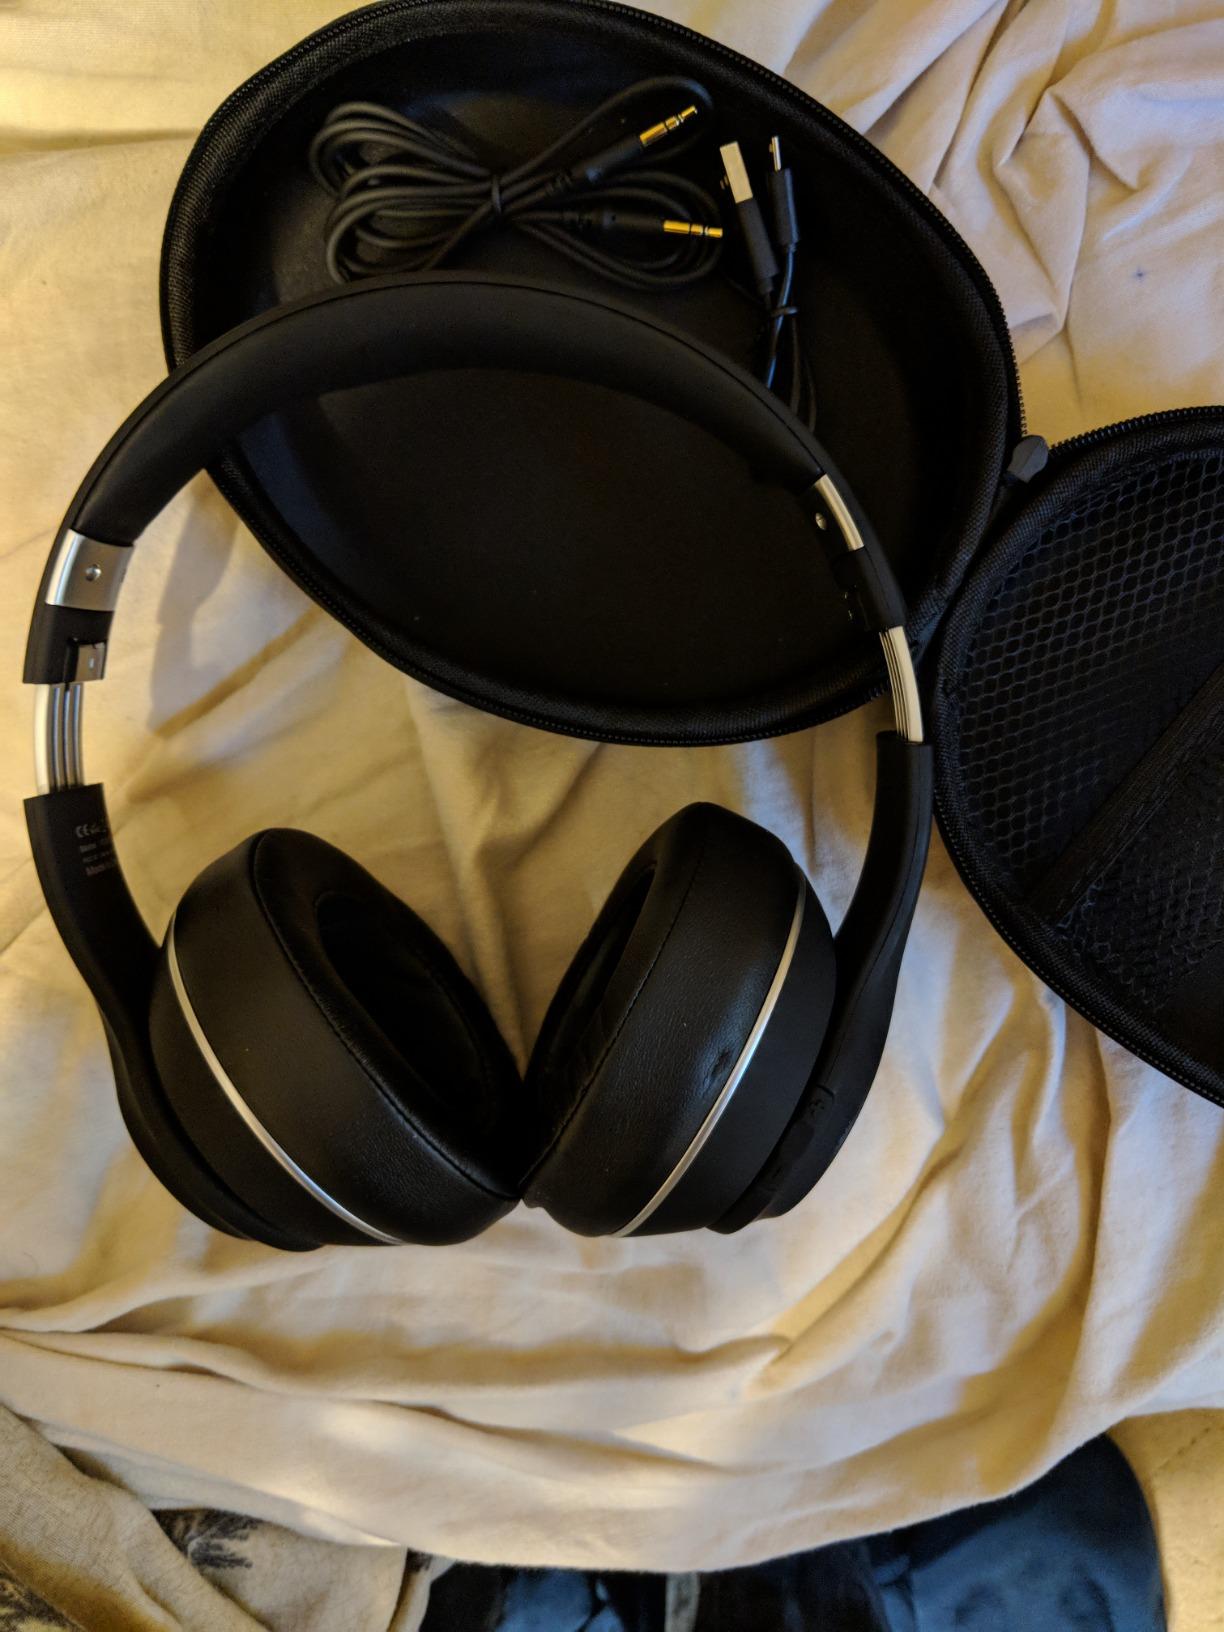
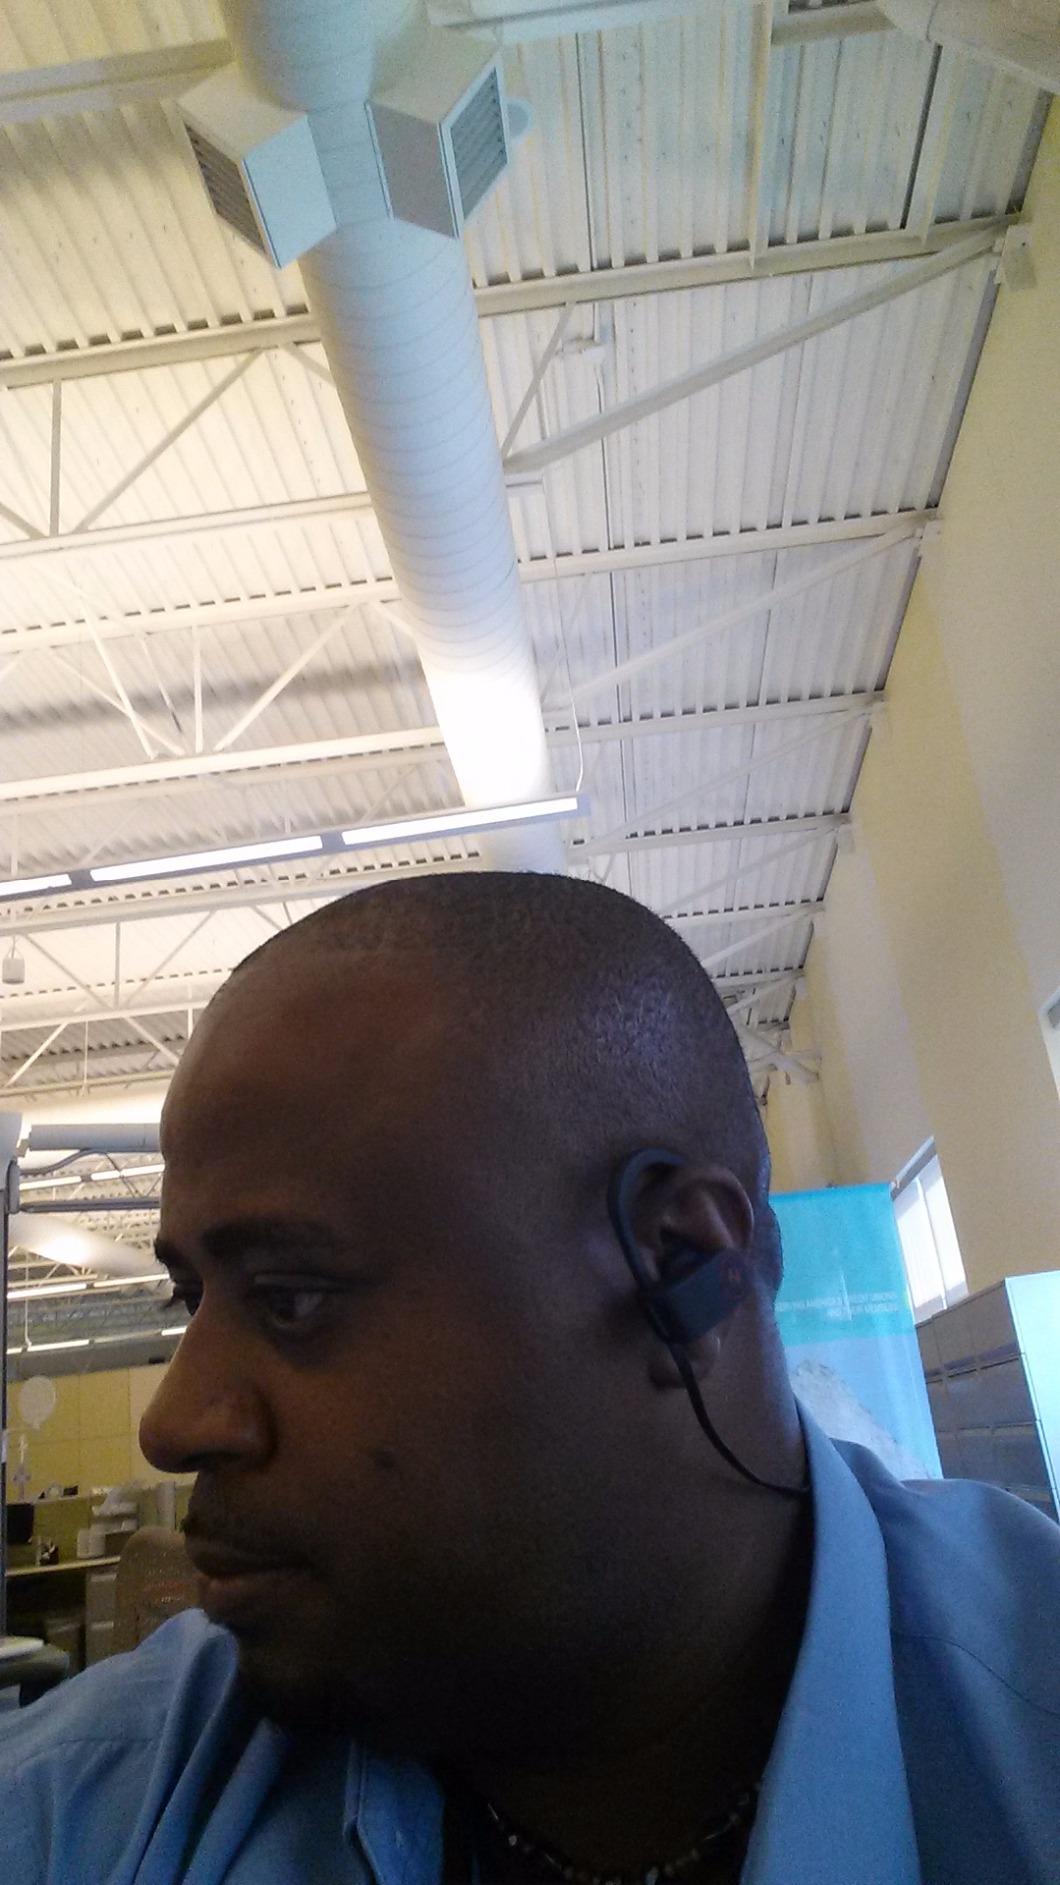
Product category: headphones
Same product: no